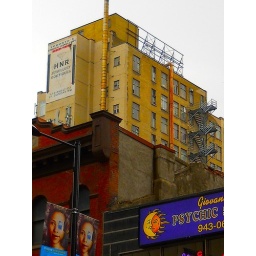
yellow building with fire escapes in downtown toronto